Fantaghirò 2

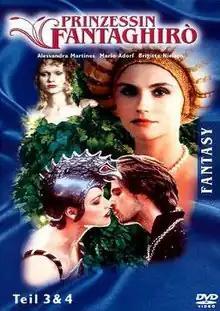
German DVD cover

Fantaghirò 2 (also known as The Cave of the Golden Rose 2) is the second television film in the "Fantaghirò" series, directed by Lamberto Bava and originally aired in 1992 as a two-parter (and so is known in certain releases as "Fantaghirò 3" and "Fantaghirò 4" due to the previous instalment being a two-parter as well). Most of the principal cast of the previous film returned for this instalment.